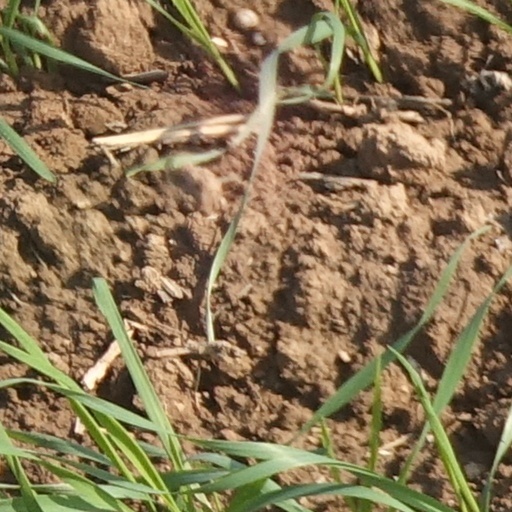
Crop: wheat